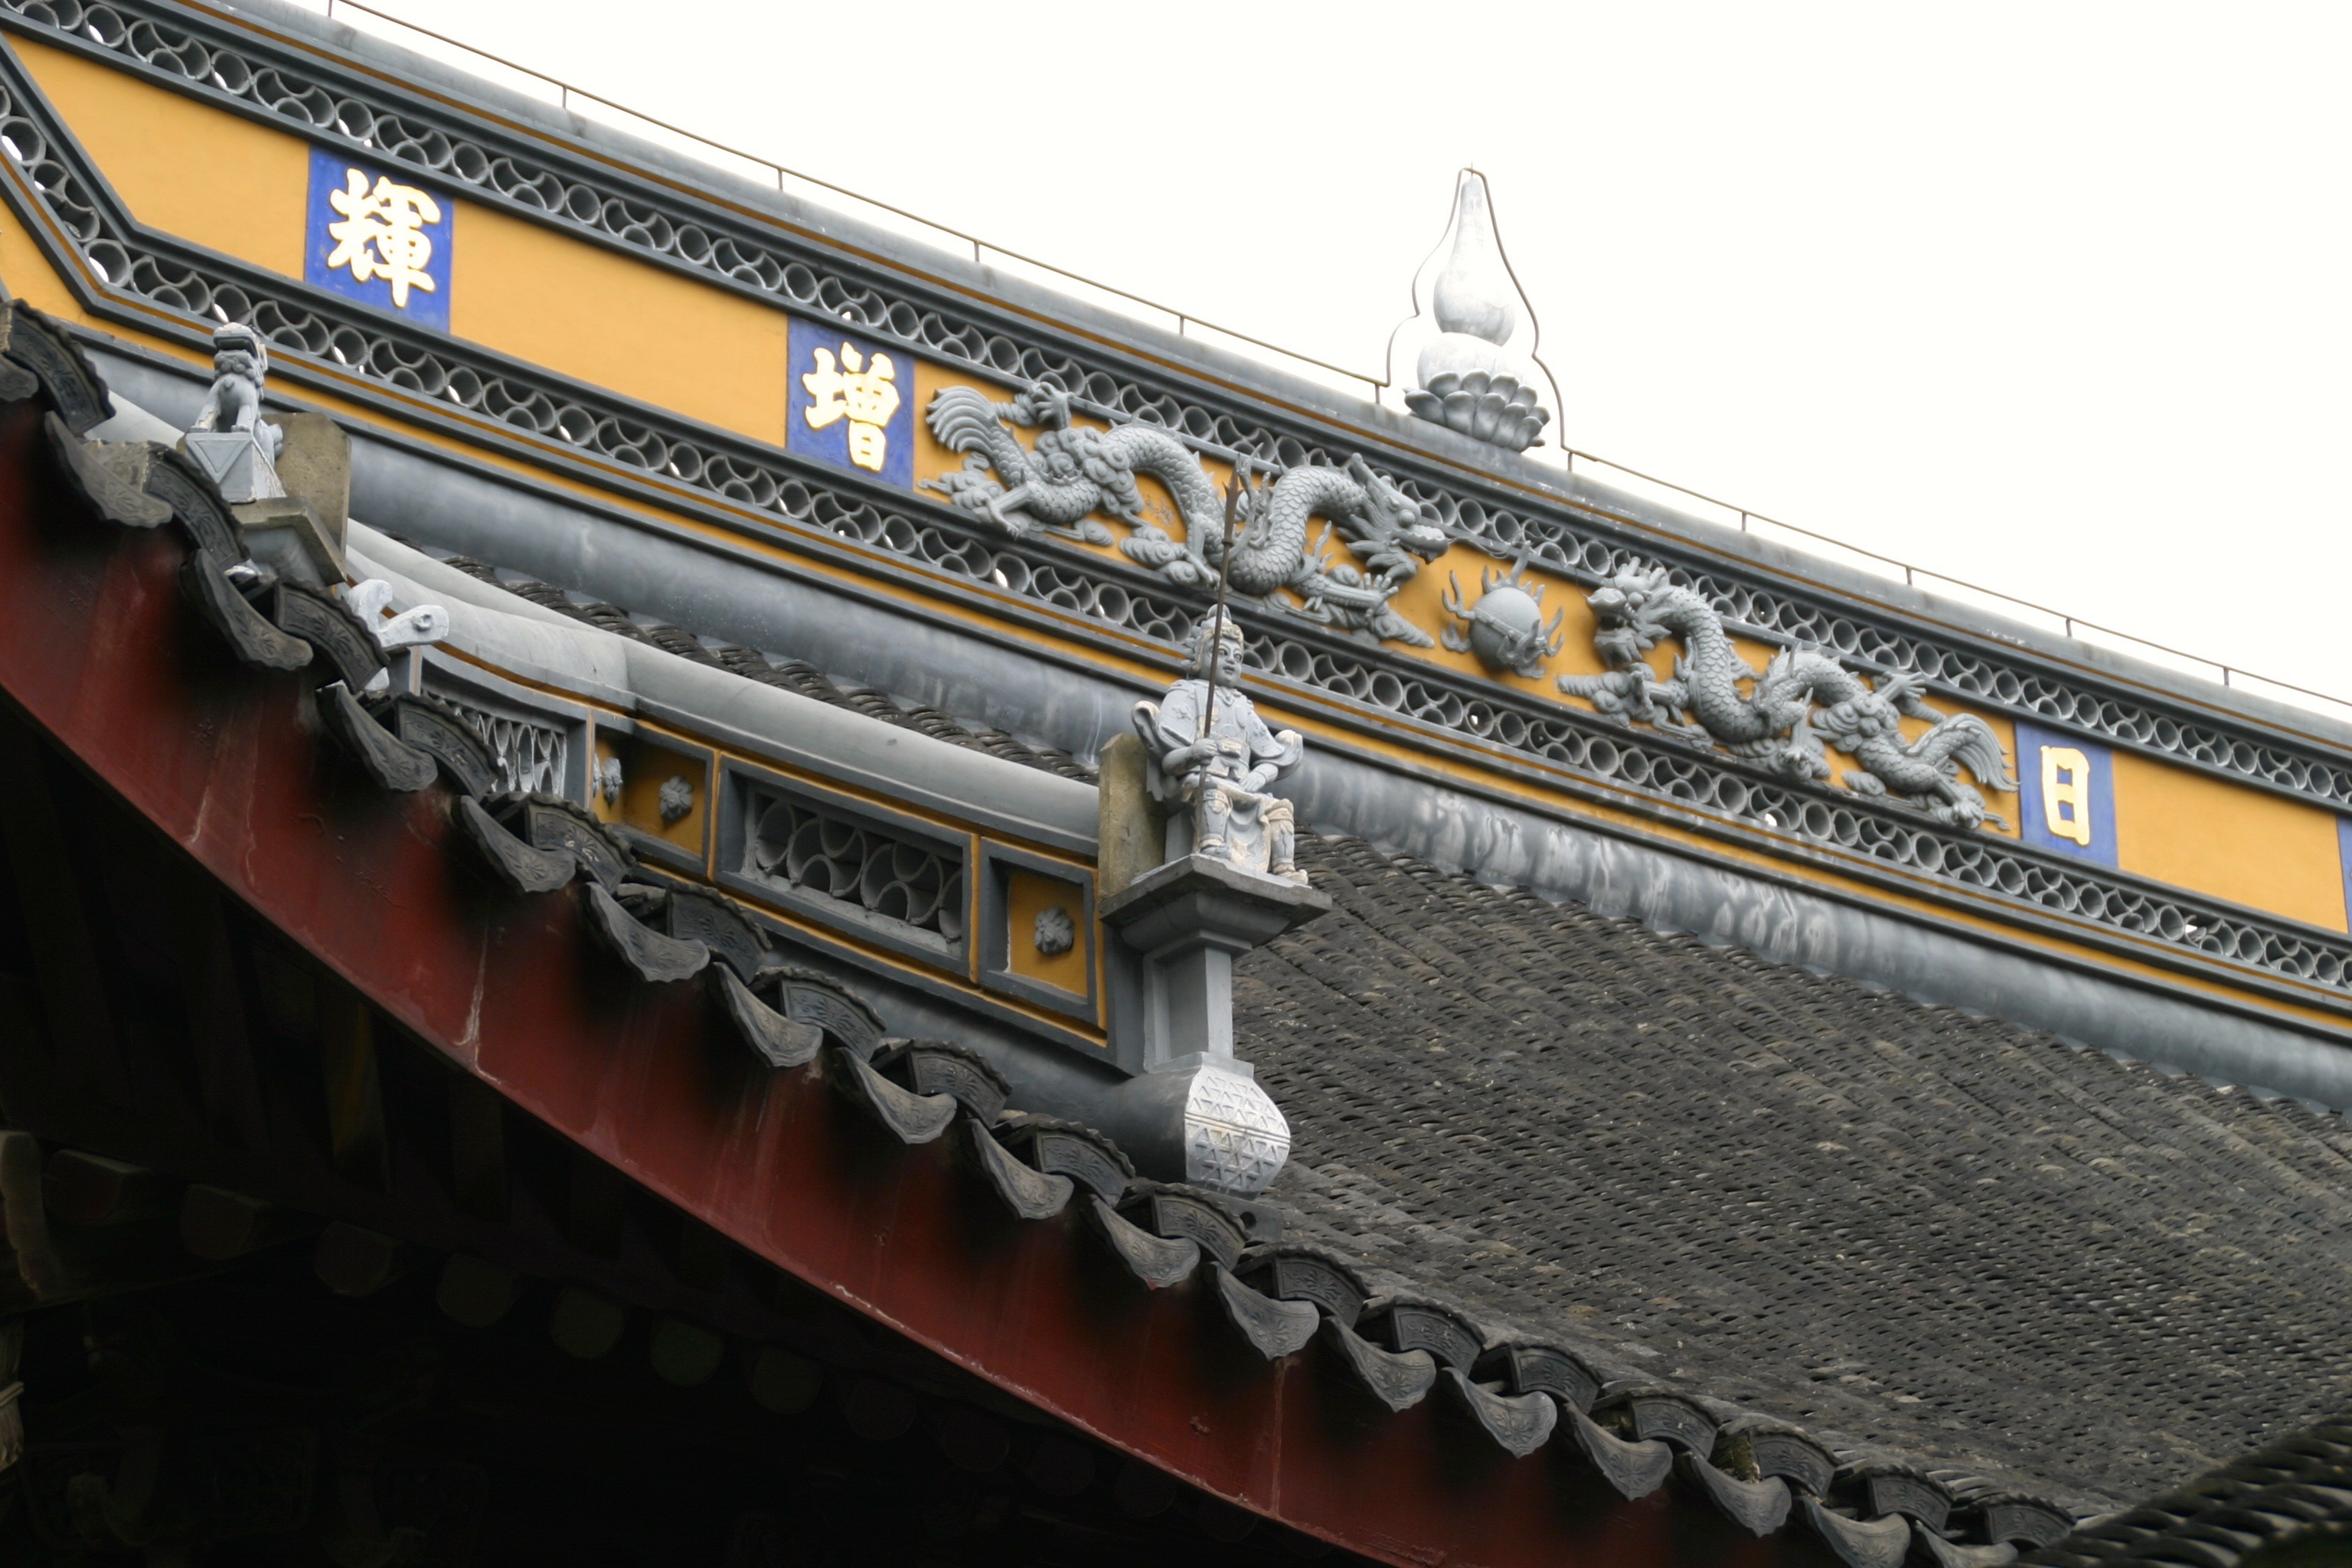
architecture, vehicle, peace, asia, ancient, goal, temple, pavilion, des, china, heavenly, pagoda, traditionally, personal computer hardware